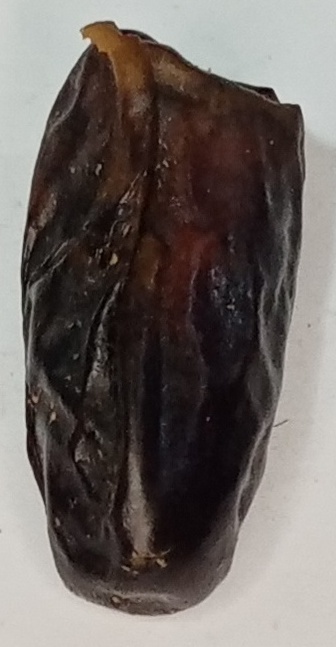
Variety: gajar
Size: large
Grade: grade-1